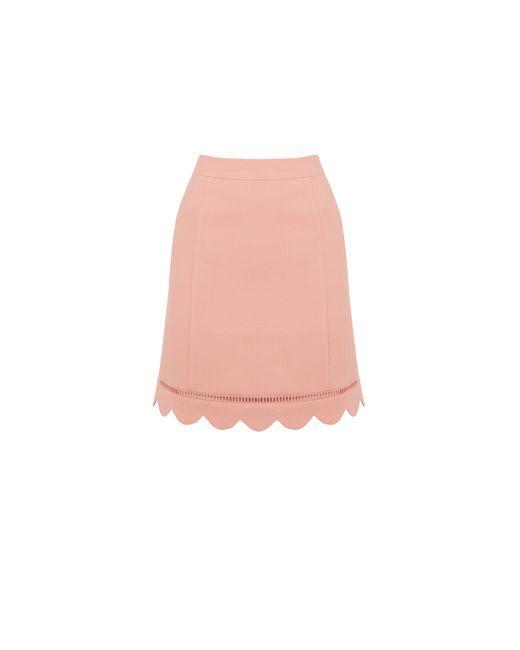
Knielanger Slim Fit Rock für Damen